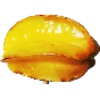
Label: Carambula 1